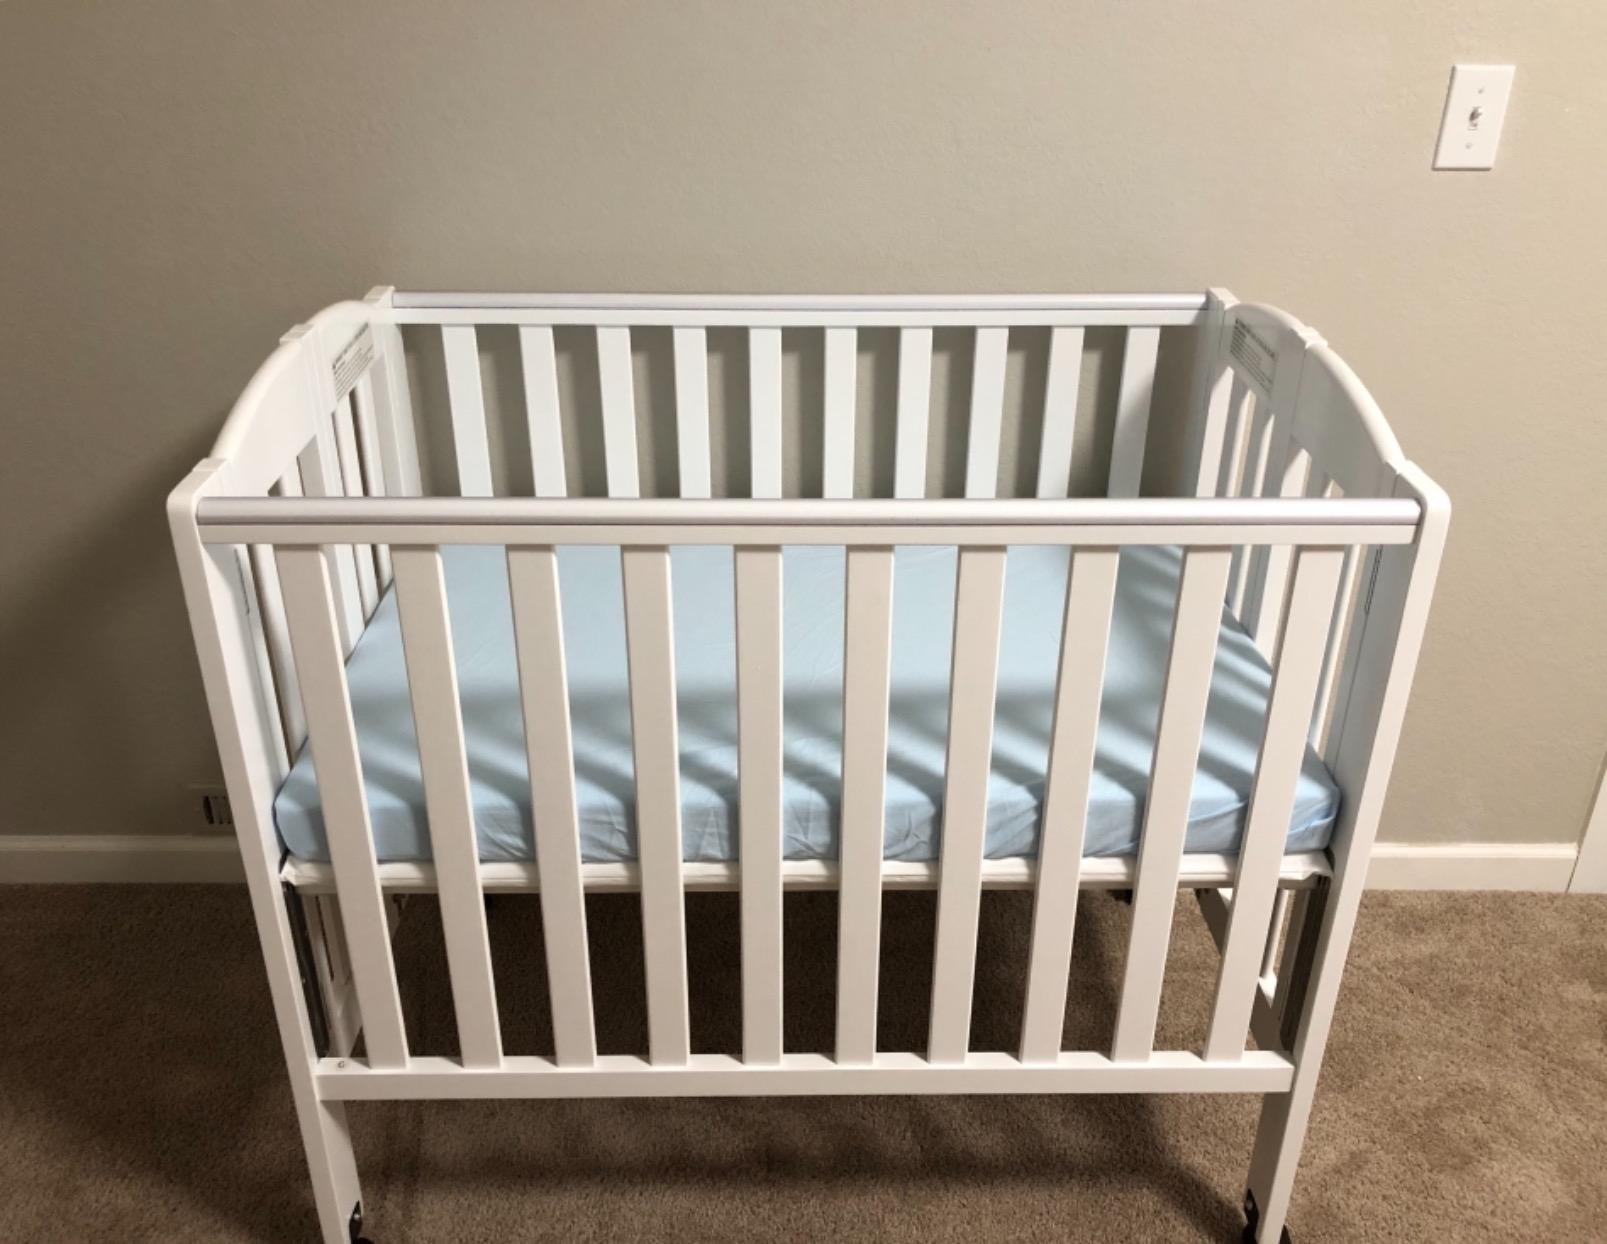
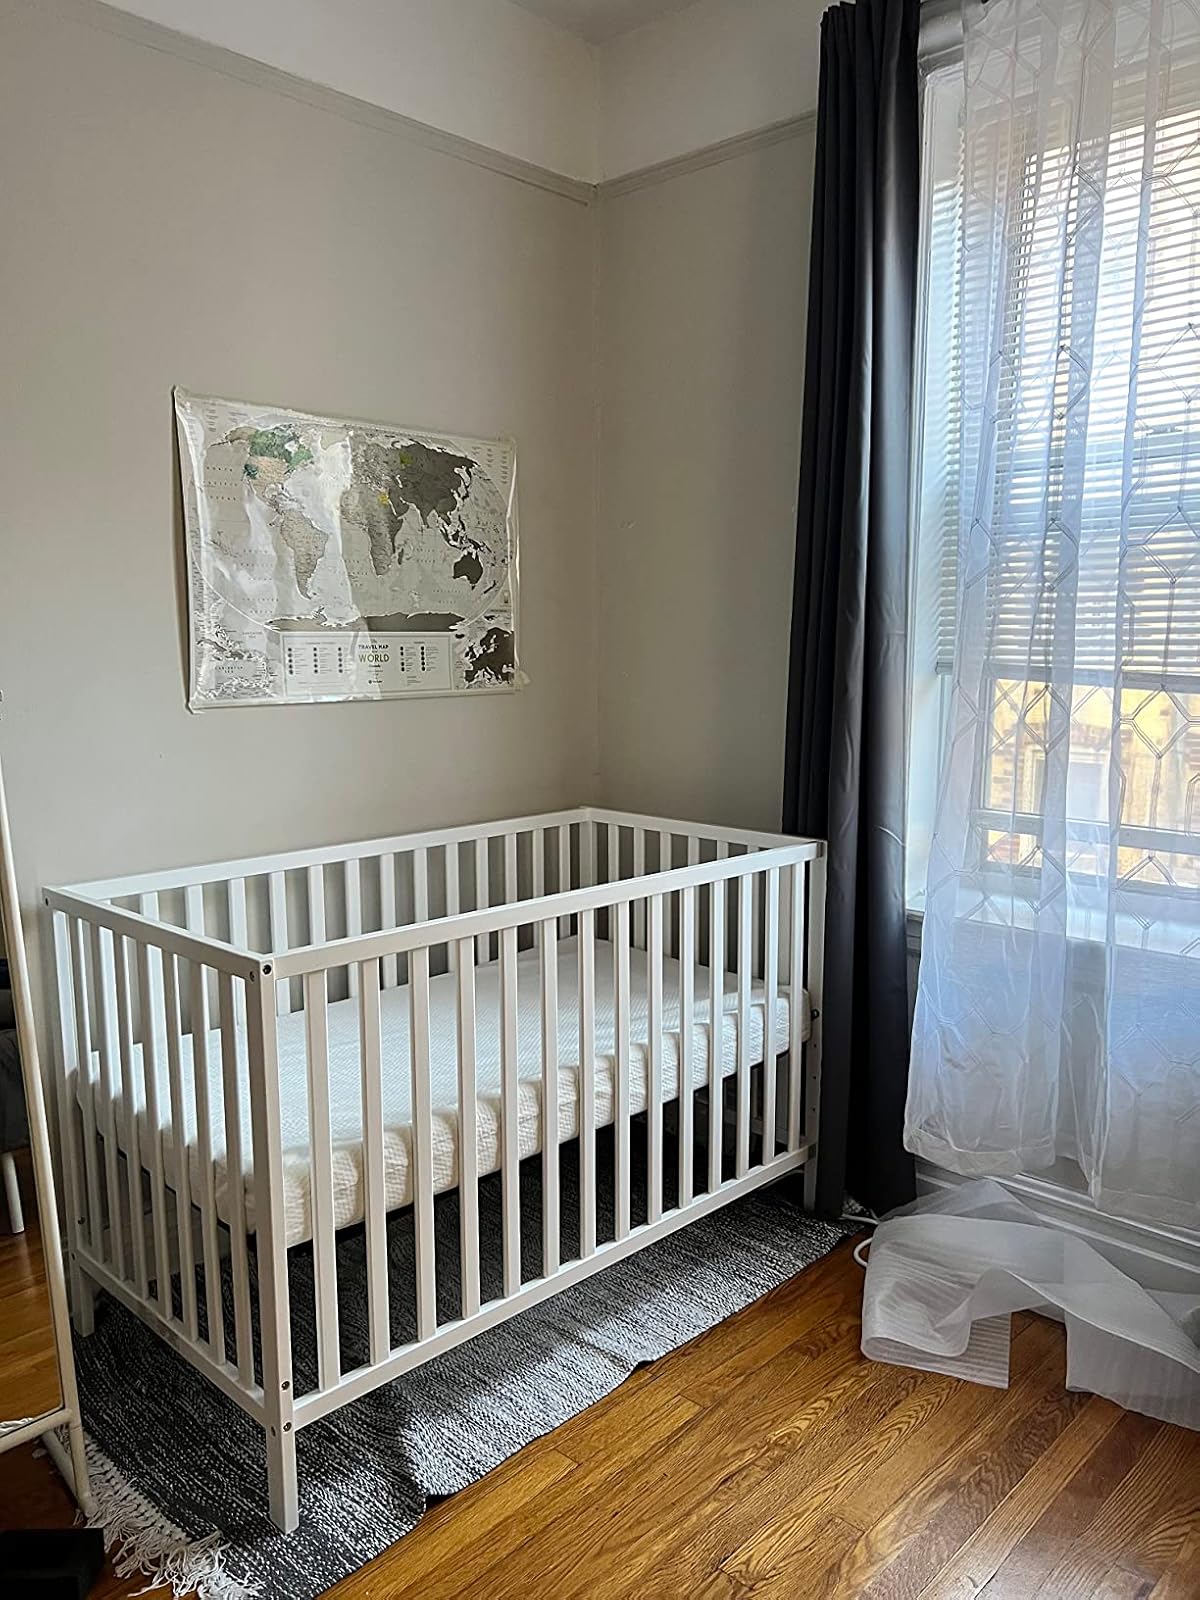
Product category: products_crib
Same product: no